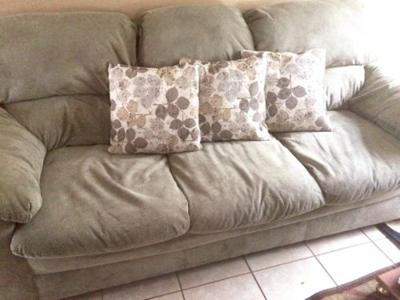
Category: chair